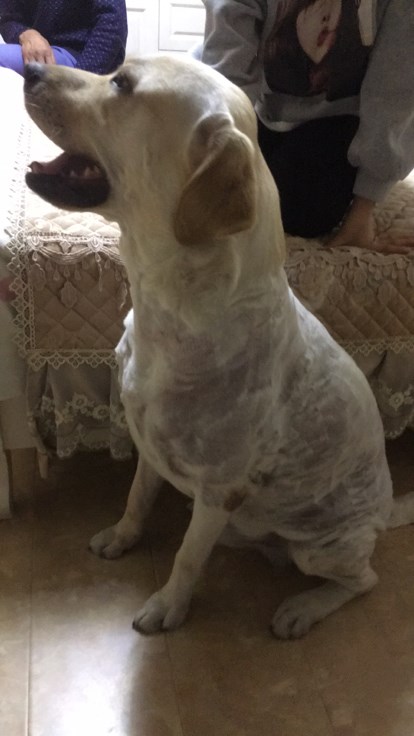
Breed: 3580-n000122-Labrador_retriever